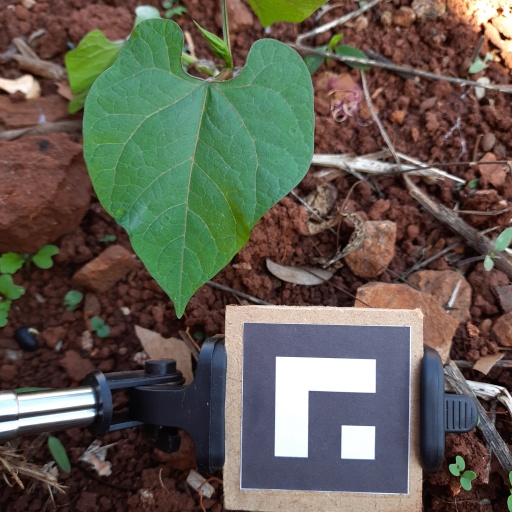
Observations: wavy surface, no eating holes, under shade